Kåfjord Church (Finnmark)

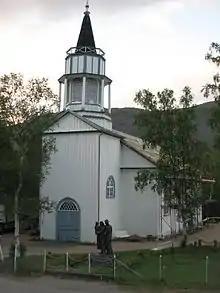
View of the church

Kåfjord Church is a parish church of the Church of Norway in Alta Municipality in Finnmark county, Norway. It is located in the village of Kåfjord. It is an annex church for the Alta parish which is part of the Alta prosti (deanery) in the Diocese of Nord-Hålogaland. The white, wooden church was built in a long church style in 1837 using plans drawn up by an unknown architect, making it the oldest surviving church building in Alta. The church seats about 300 people.